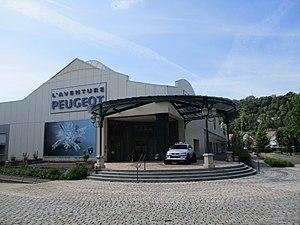
Musée de l'Aventure Peugeot-Sochaux / Peugeot 406 in Taxi 3
Tourisme dans le Doubs en Franche-Comté.
Le Musée de l'Aventure Peugeot est un musée de l'automobile du constructeur automobile Peugeot, fondé par la famille Peugeot en 1988, à proximité de son site industriel historique de Sochaux / Montbéliard, en Bourgogne-Franche-Comté, avec environ 80 000 visiteurs annuels, dont un quart de touristes étrangers.
Liste des principaux musées et expositions d'automobiles de collection dans le monde